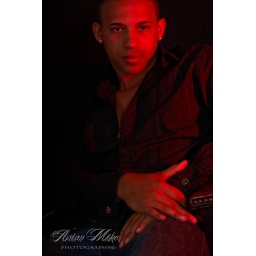
Darrin posing on chair in red light.